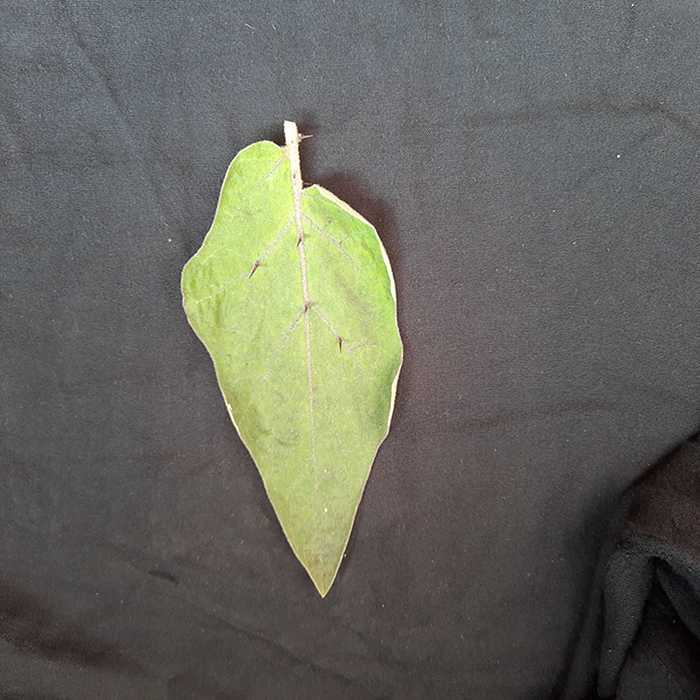
Plant: Eggplant
Label: Eggplant fresh leaf